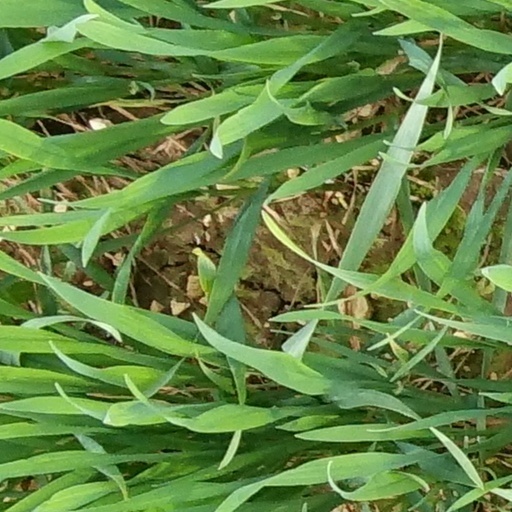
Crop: wheat